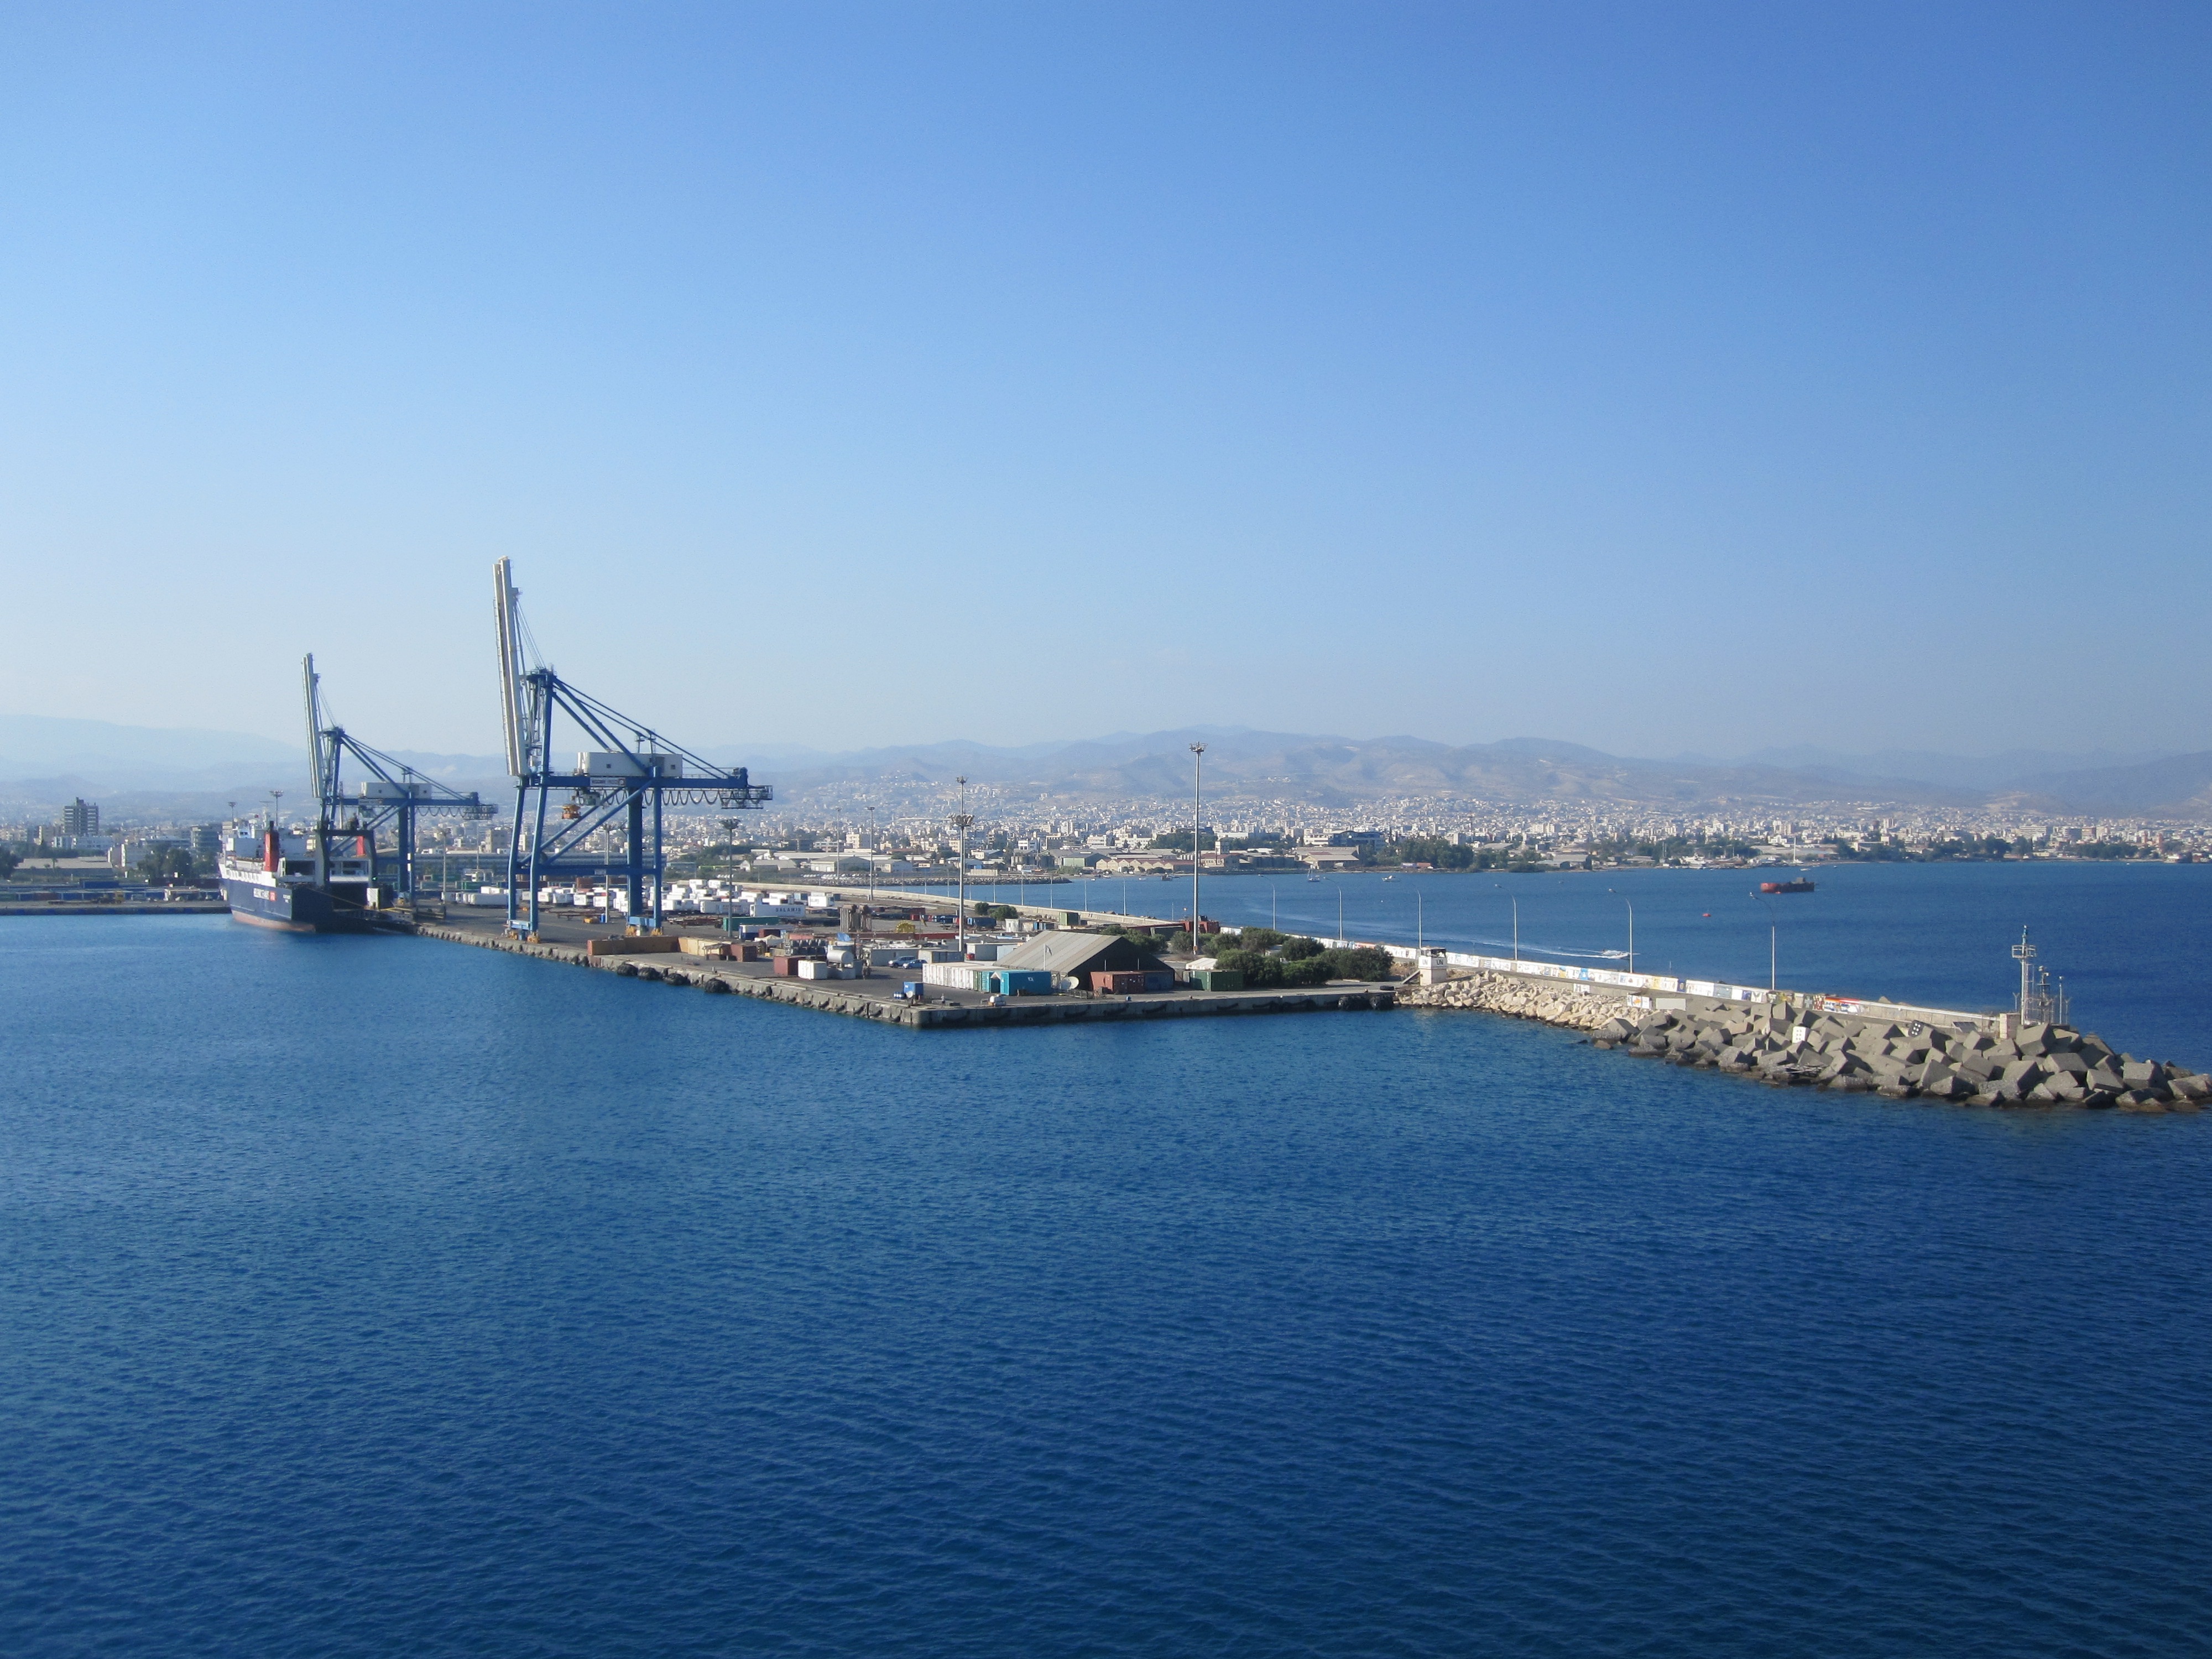
sea, coast, water, dock, bridge, ship, boot, vehicle, bay, harbor, marina, port, ferry, infrastructure, channel, watercraft, freight transport